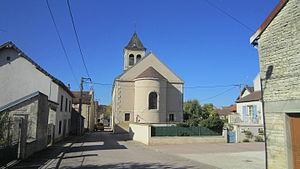
Charrey-sur-Seine (Côte-d'Or)
Charrey-sur-Seine est une commune française située dans le canton de Châtillon-sur-Seine du département de la Côte-d'Or en région Bourgogne-Franche-Comté.